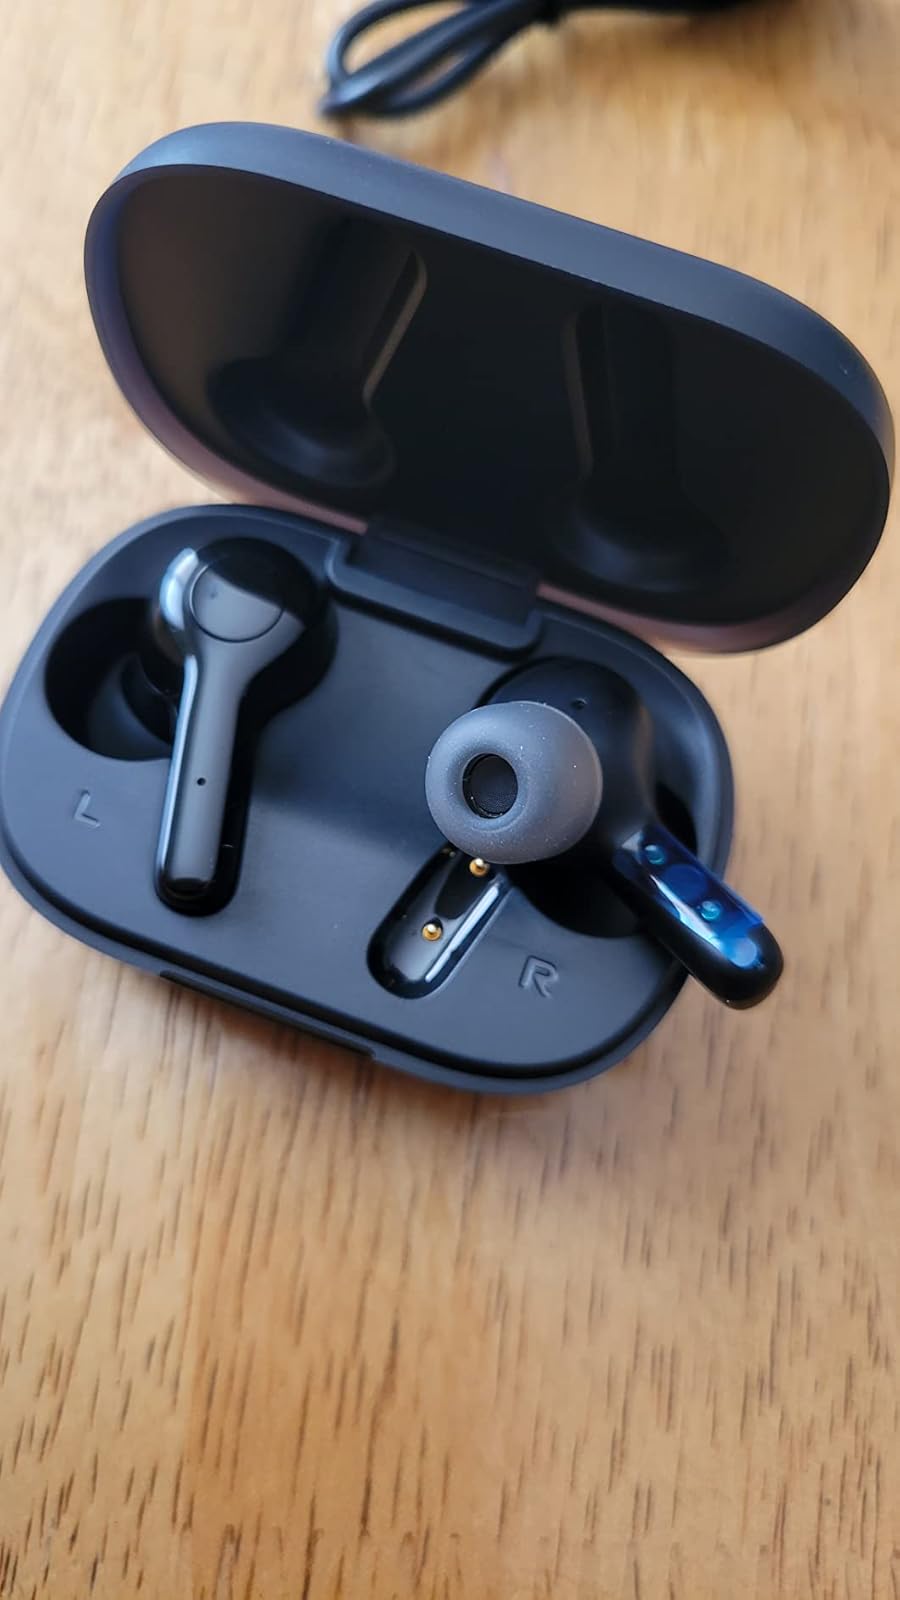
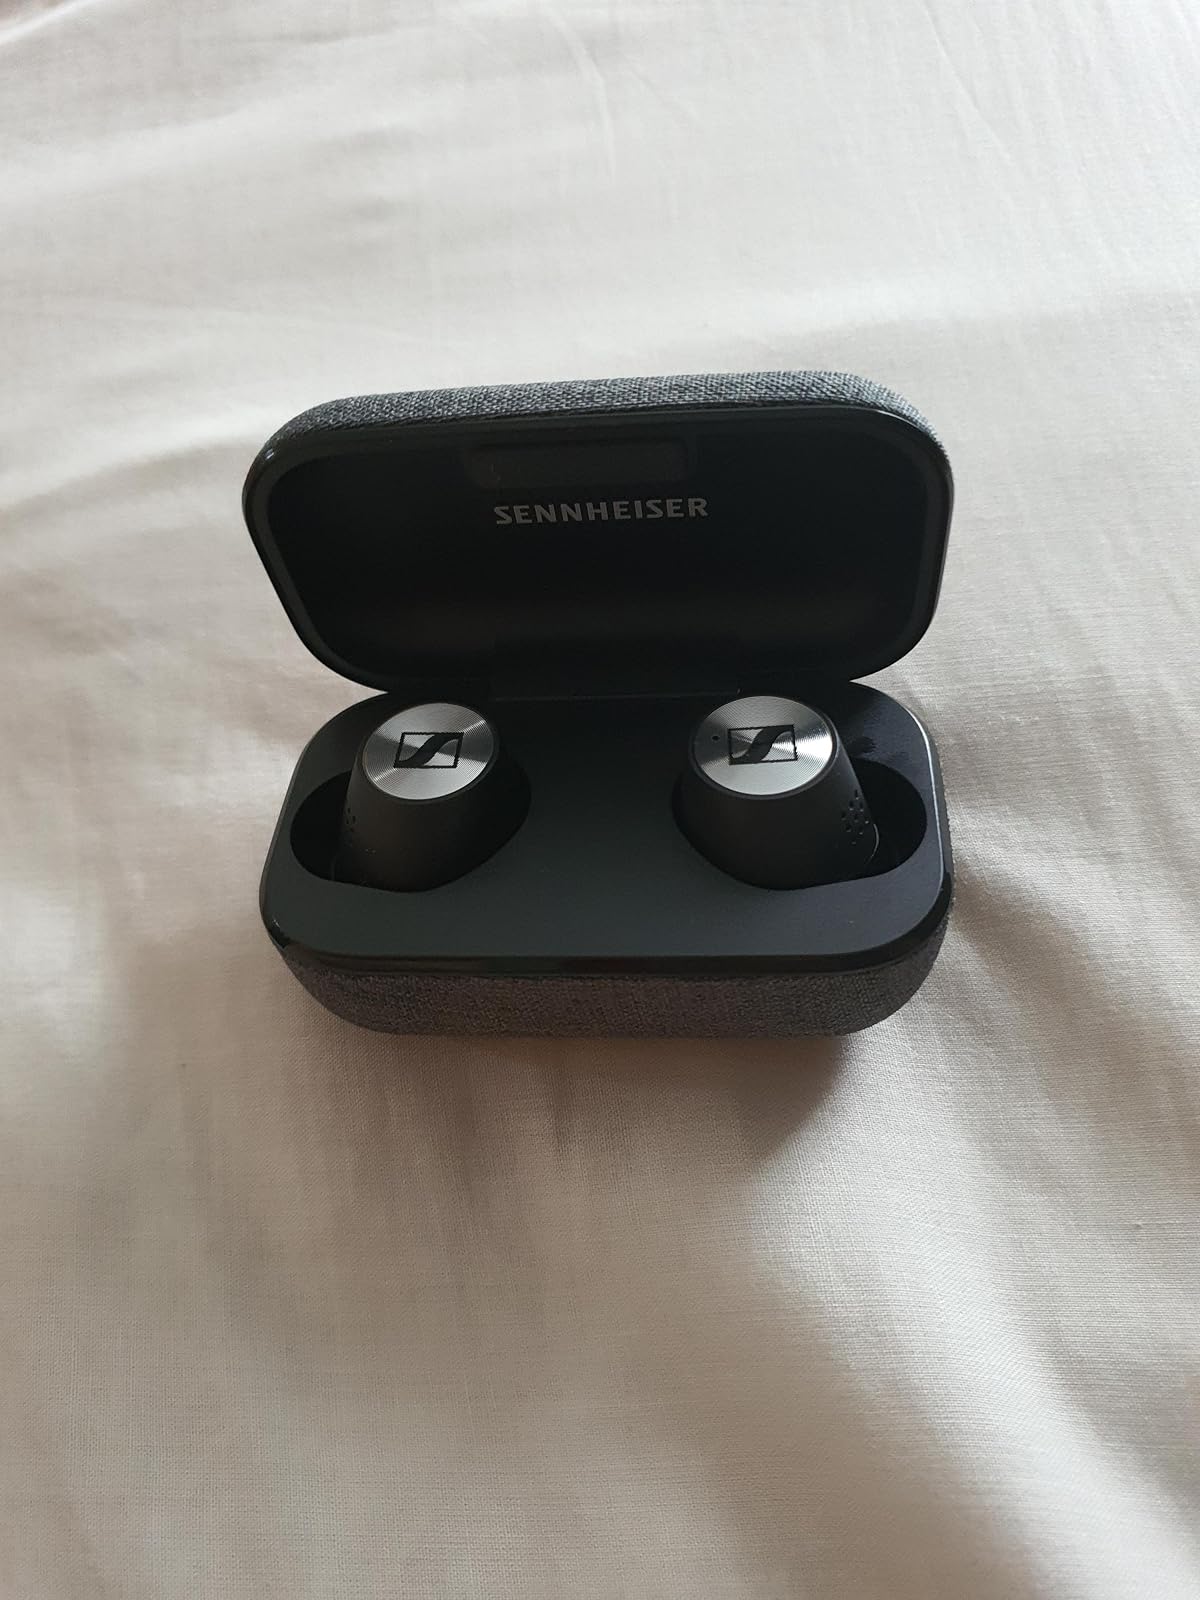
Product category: earbuds
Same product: no